Fuller calculator

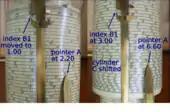
Multiplication procedure

The calculator was invented by George Fuller (1829–1907), professor of engineering at Queen's University Belfast (Queen's College at that time). He patented it in Britain in 1878, described it in "Nature" in 1879 and in that year he also patented it the United States, depositing a patent model.